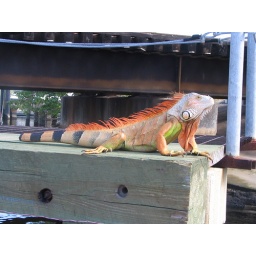
waiting for train bridge to go up ,saw this guy sun bathing in Ft. Lauderdale